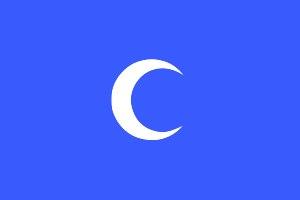
Les Chehab sont une famille libanaise noble, une famille princière dont le fief est le Wadi El Taym, leur lignée remonte à la branche des Banû-Makhzum de la tribu de Quraysh de la Mecque. Le titre princier leur a été attribué par le premier calife de l'Islam Abou Bakr As-Siddiq en 633 et confirmé par le second calife Omar ibn al-Khattâb.